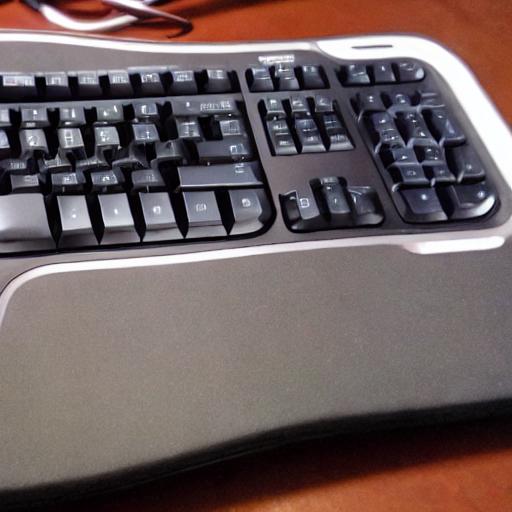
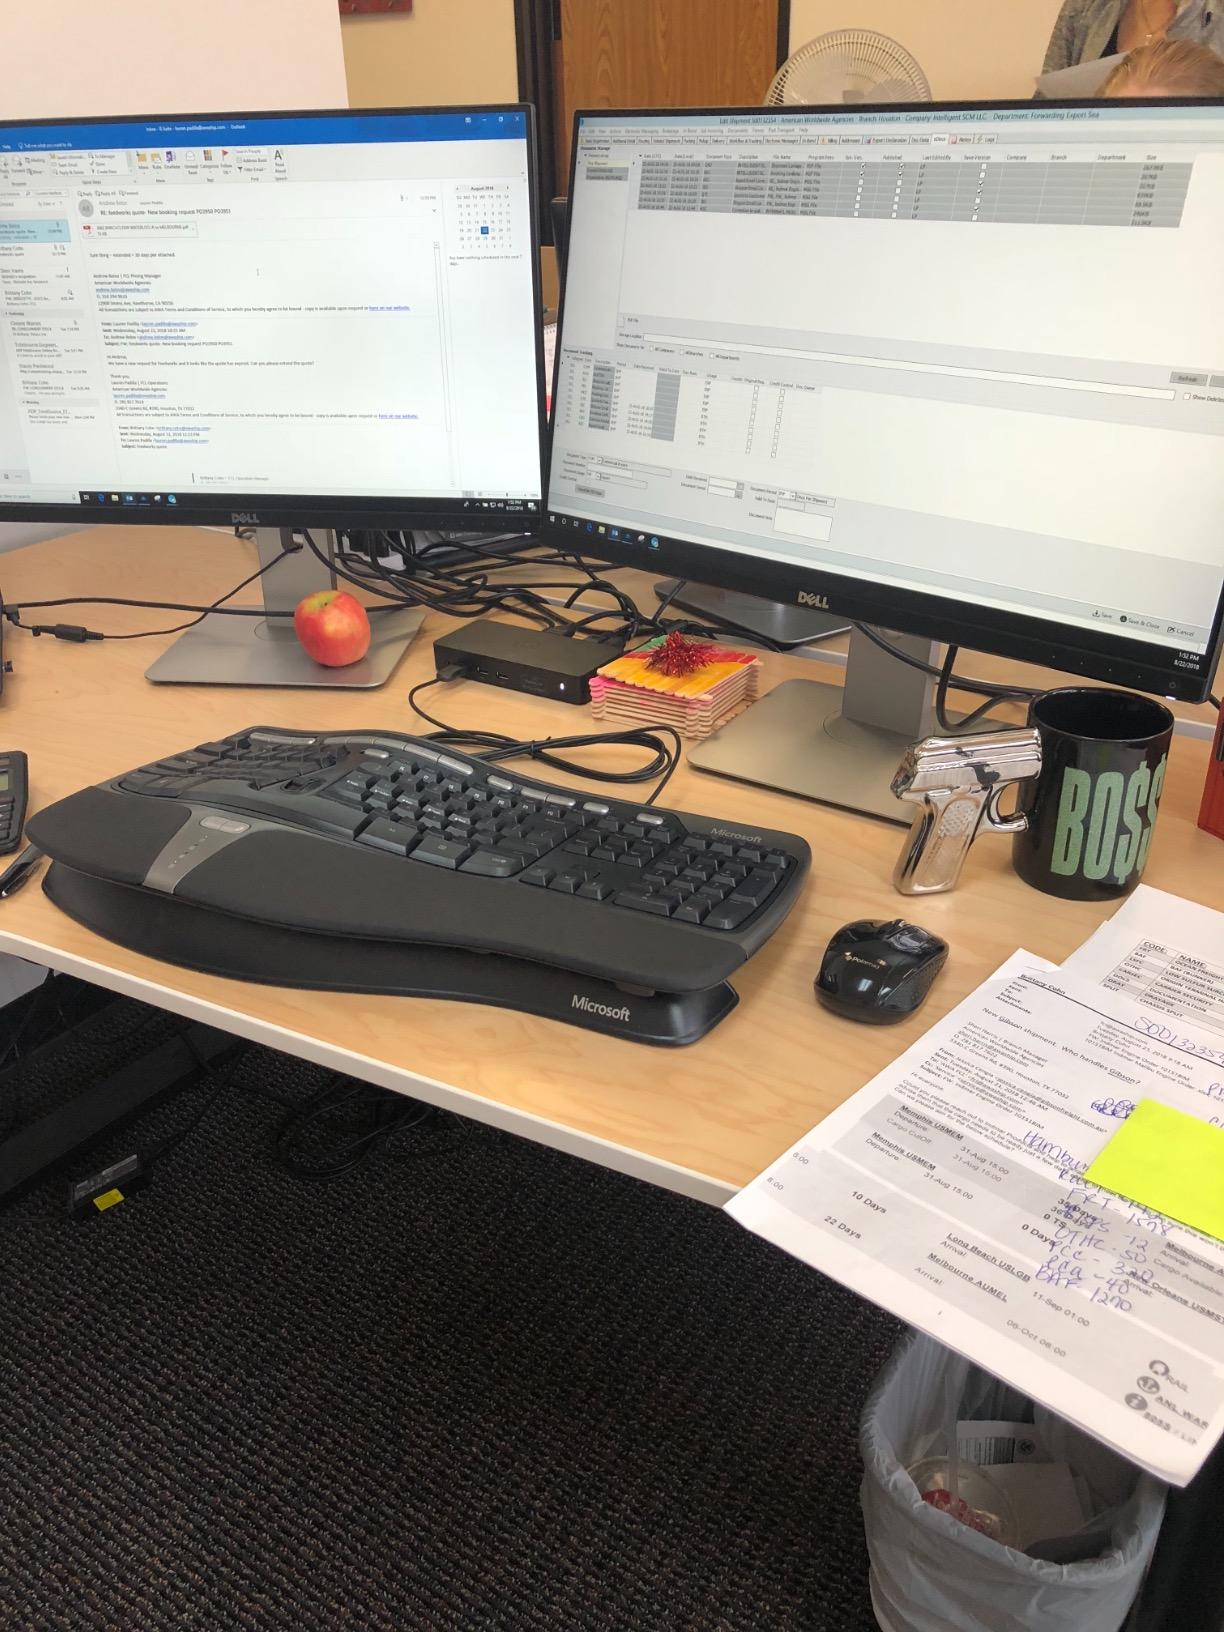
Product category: keyboard
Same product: no